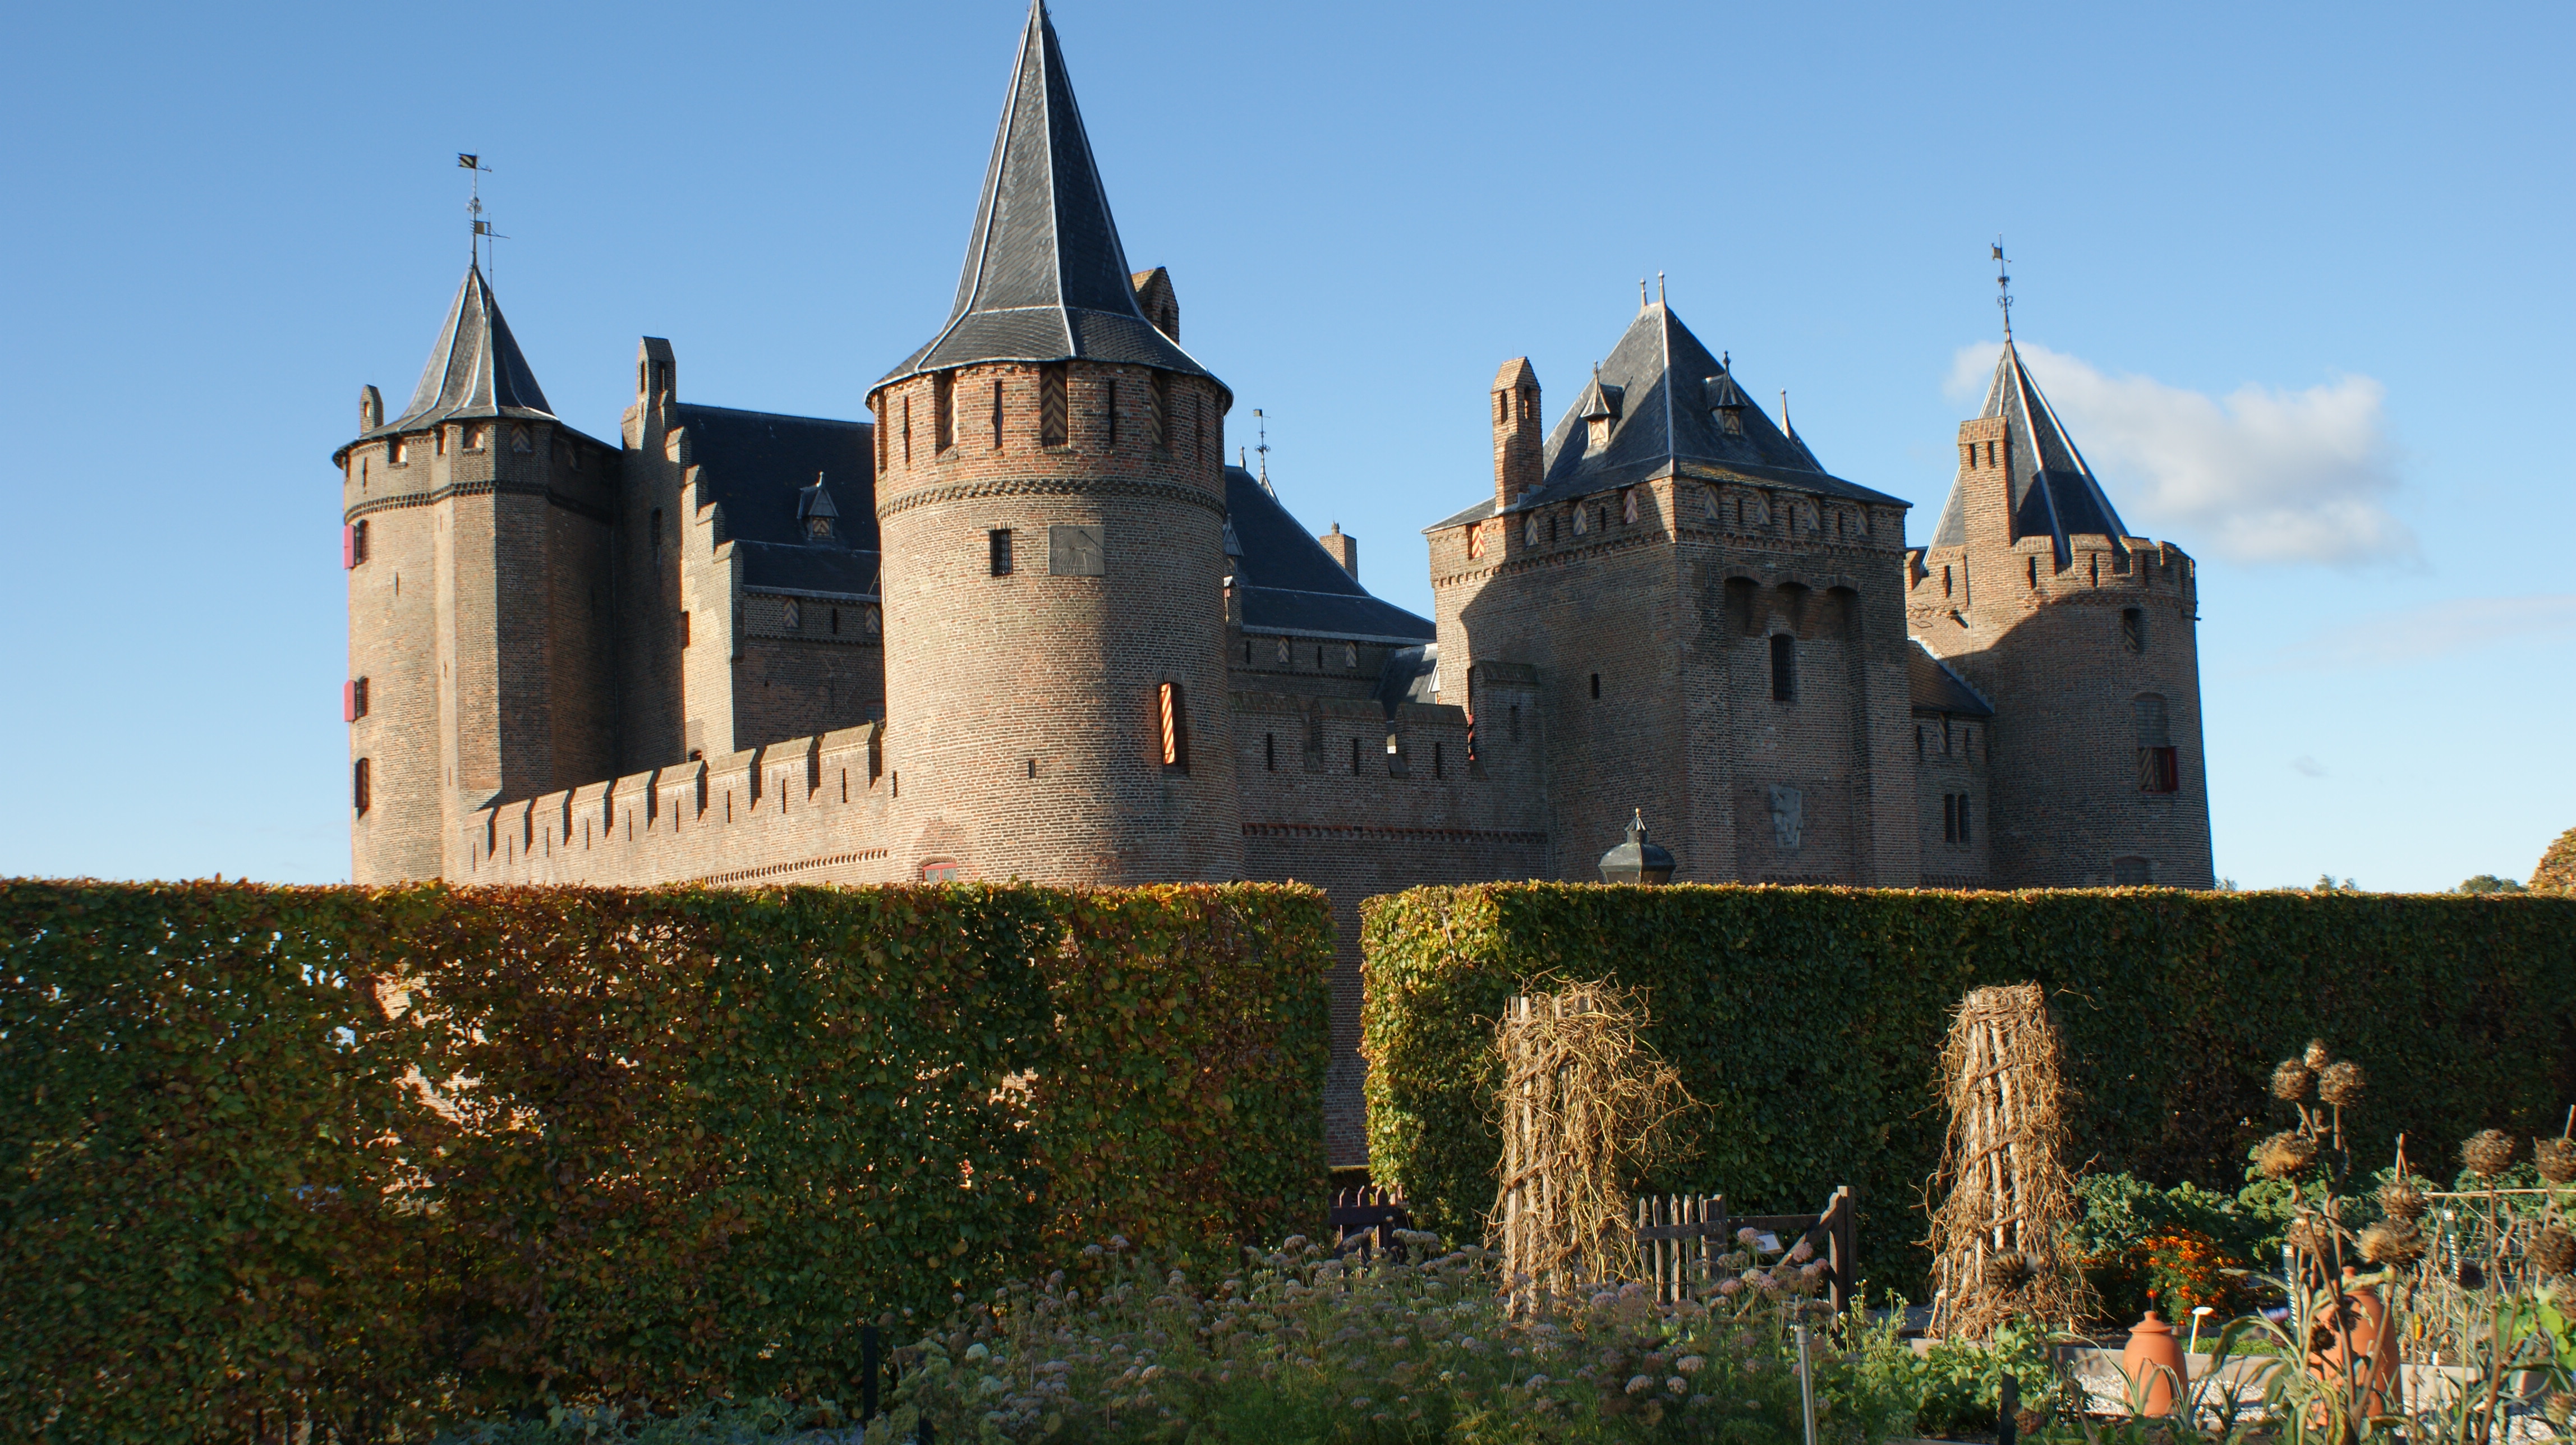
castle, muiderslot, holland, chateau, medieval architecture, building, historic site, fortification, middle ages, stately home, sky, steeple, national trust for places of historic interest or natural beauty, tours, turret, spire, facade, history